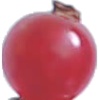
Label: Redcurrant 1